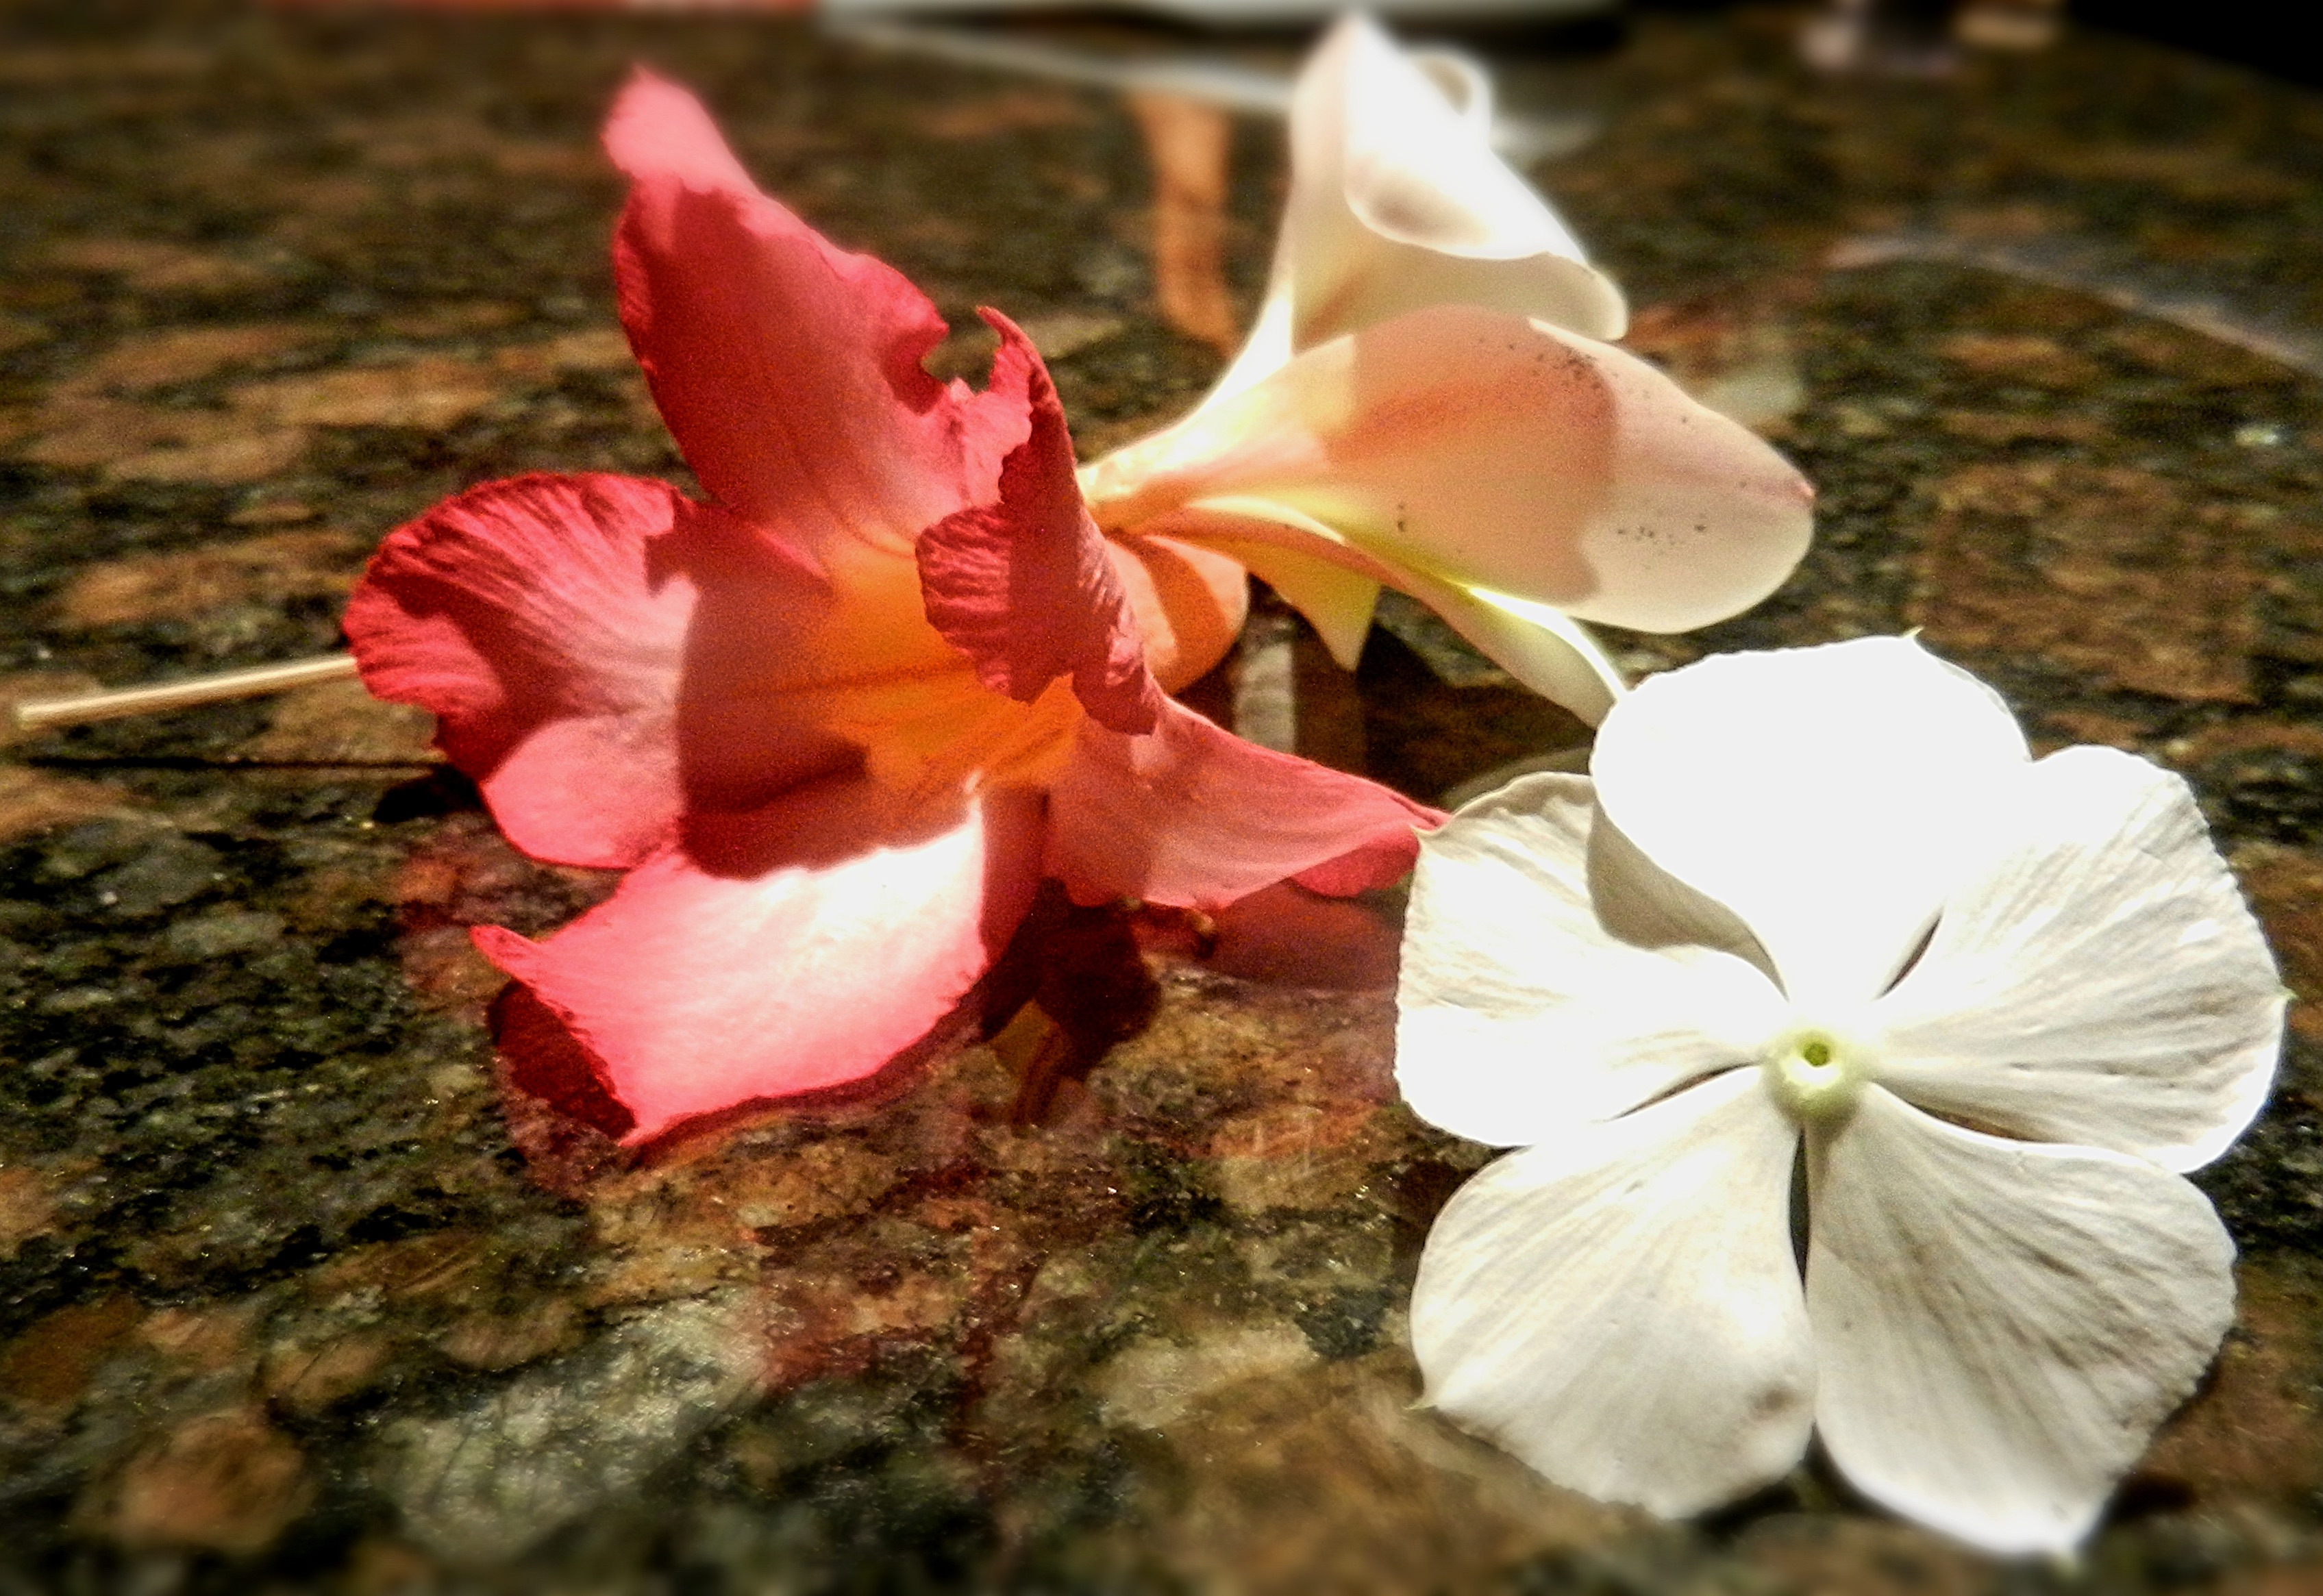
nature, blossom, plant, photography, leaf, flower, petal, spring, botany, flora, wildflower, close up, macro photography, flowering plant, land plant